List of Soviet war memorials

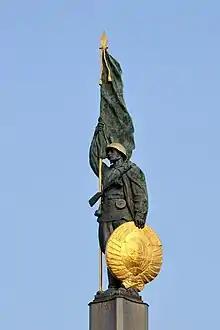
Soviet War Memorial in Vienna

Soviet war memorials are memorials commemorating the activities of Soviet Armed Forces in any of the wars involving Soviet Union, but most notably World War II. After the dissolution of the Soviet Union and the 2022 Russian invasion of Ukraine, many of the memorials, especially the ones dedicated to the activities of Soviet Armed Forces in former Soviet Bloc countries during World War II, have been removed, relocated, altered or have had their meaning reinterpreted (such as the Liberty Statue in Budapest).